Neuffons

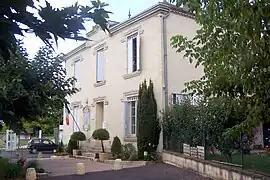
Town hall

Neuffons is a commune in the Gironde department in Nouvelle-Aquitaine in southwestern France.